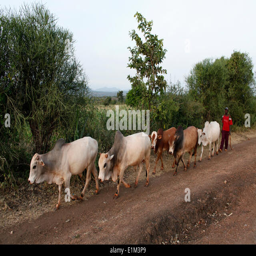
person driving his herd on a dirt road